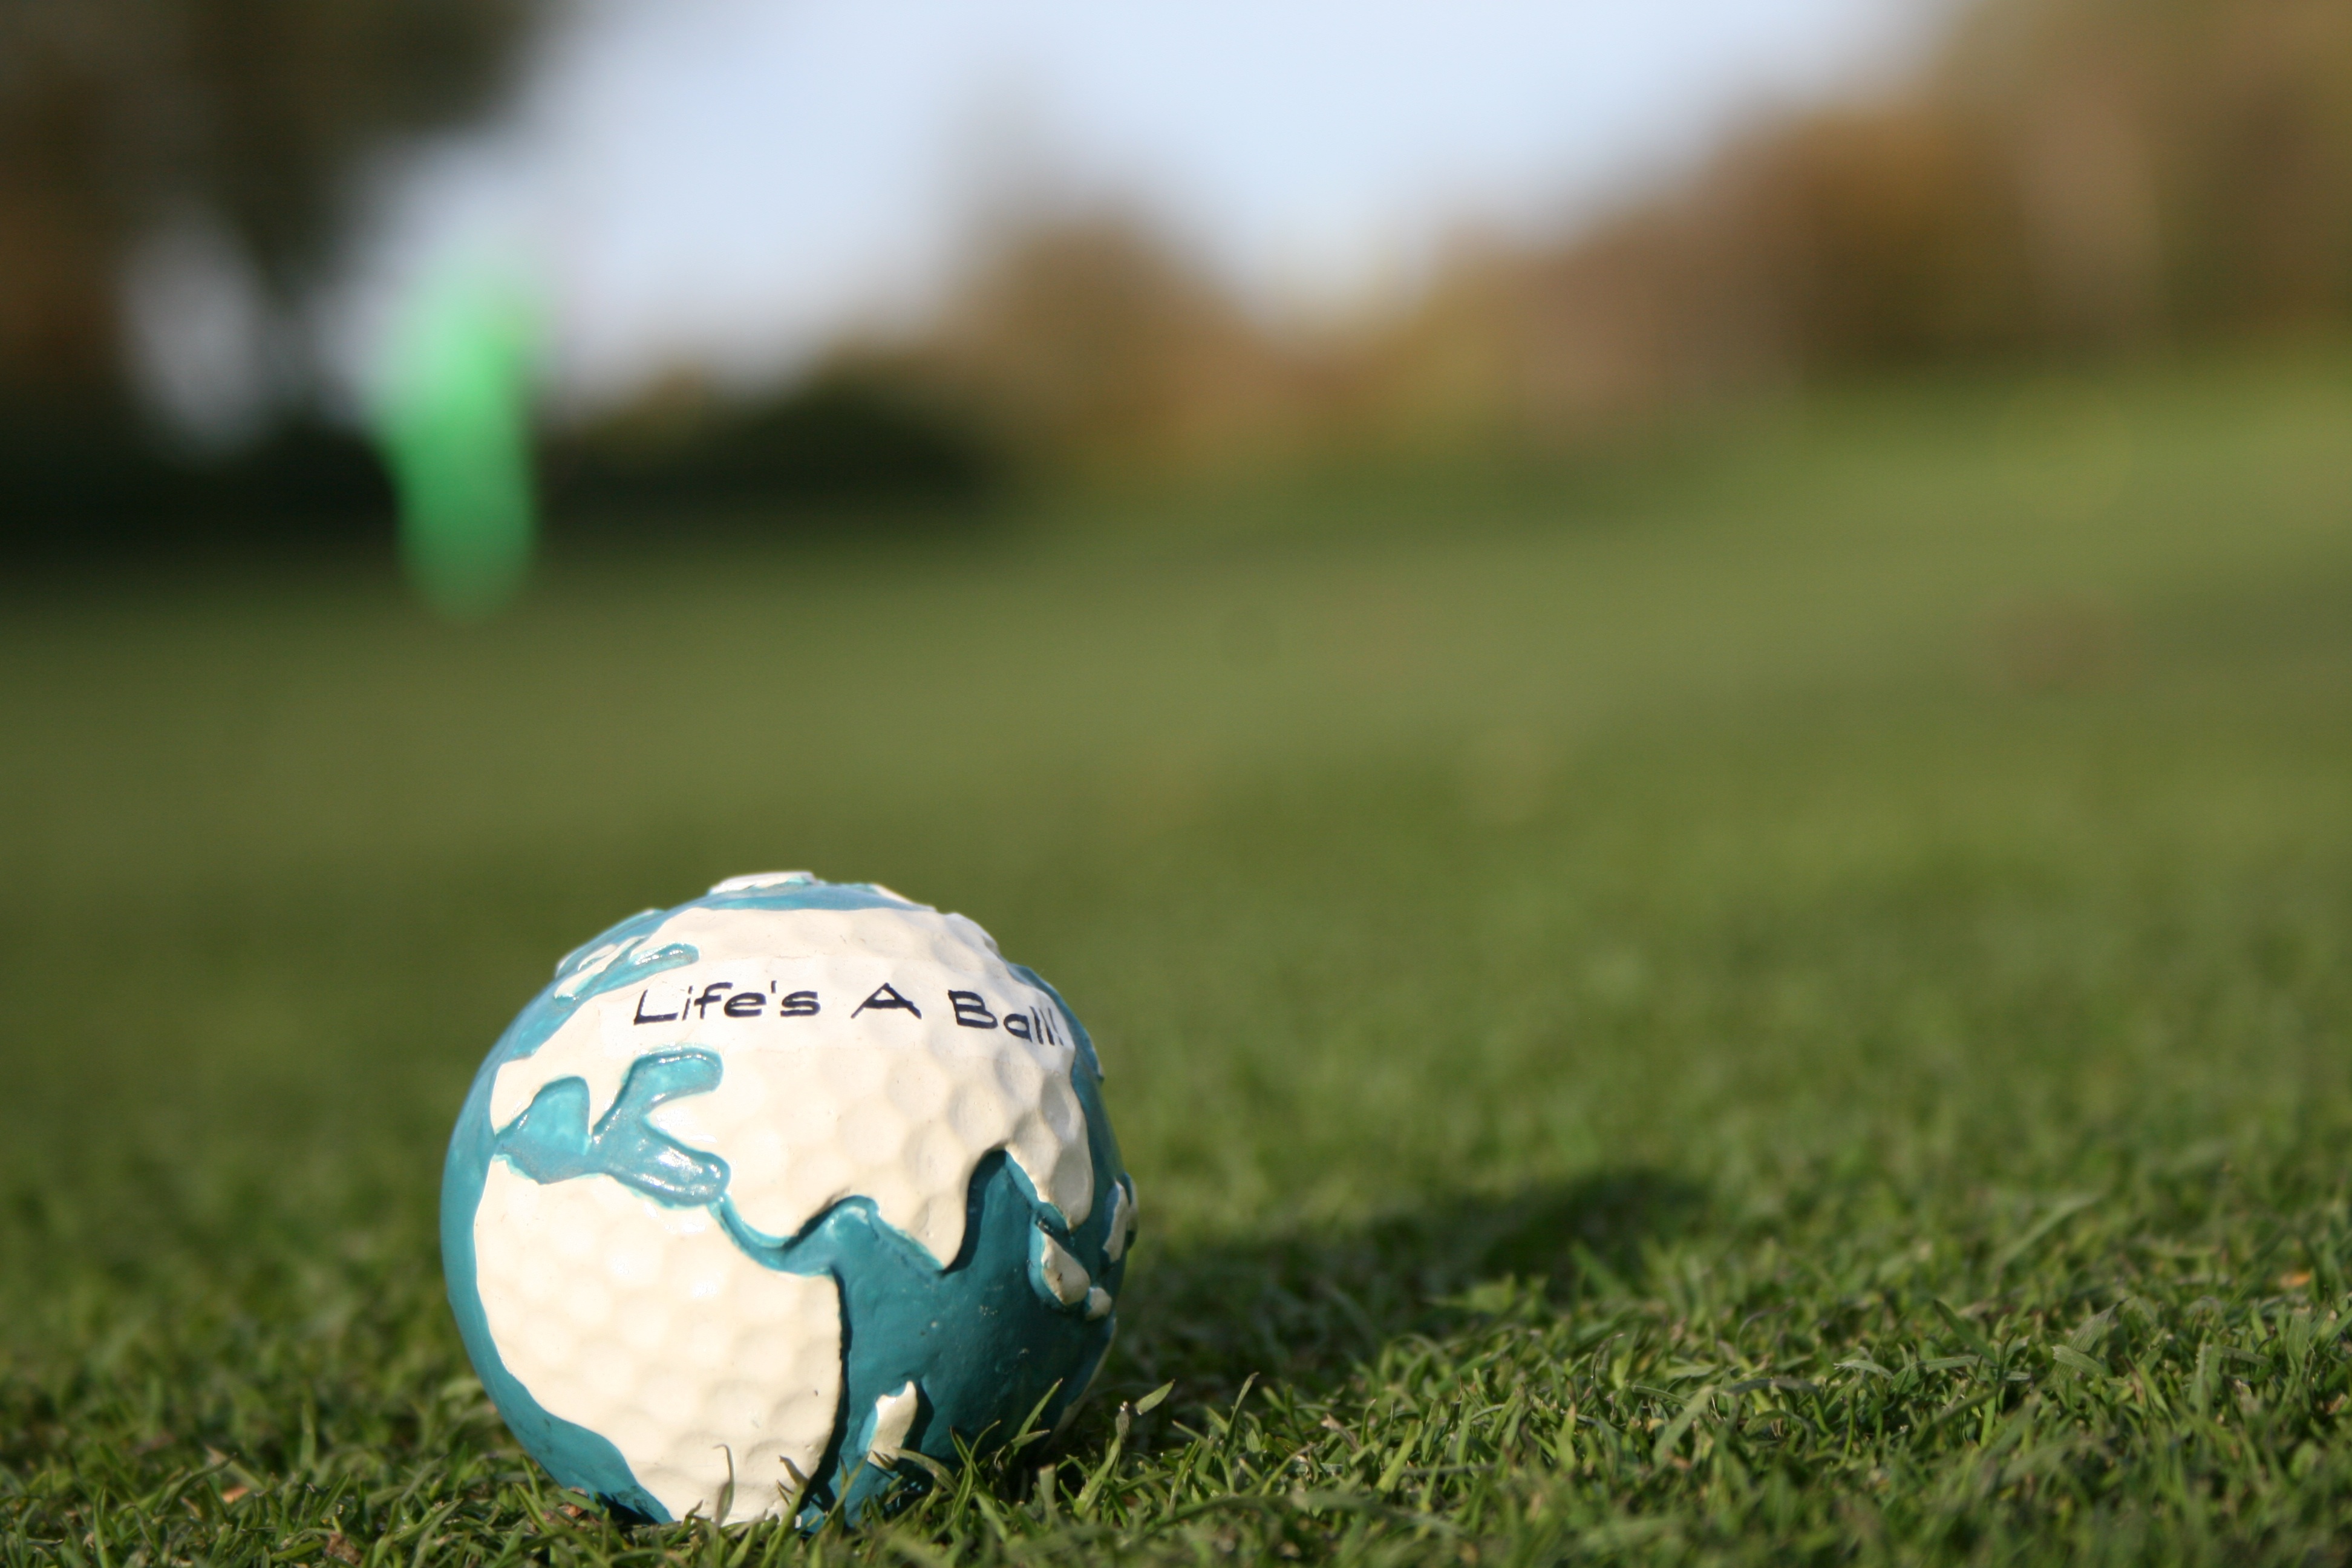
grass, lawn, play, recreation, green, golf, world, golf ball, earth, sports, ball, about, roly poly, continents, golf game, outdoor recreation